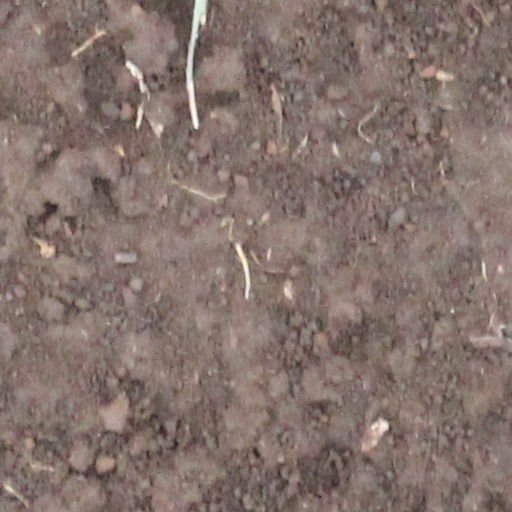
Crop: wheat